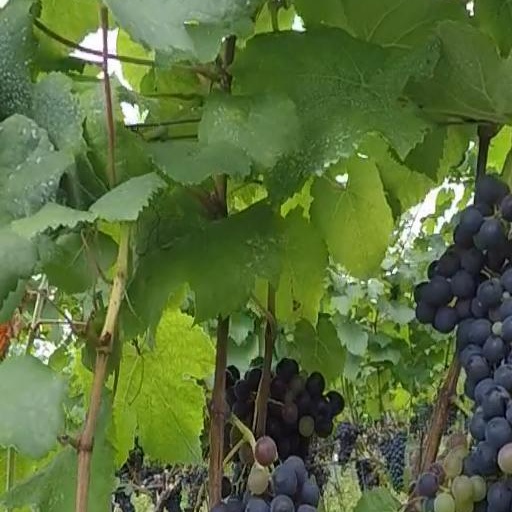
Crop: grape